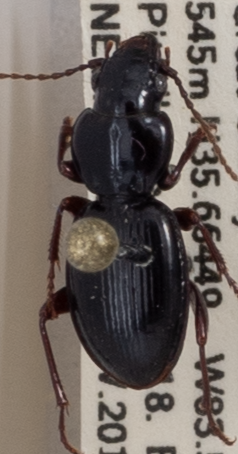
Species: Cyclotrachelus freitagi
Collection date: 2018-07-10
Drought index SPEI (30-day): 0.334
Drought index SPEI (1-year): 0.184
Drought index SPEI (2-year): -0.32